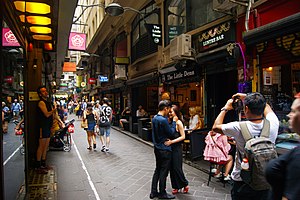
Melbourne / Kultur
Den indre by har et udstrakt netværk af livlige stræder og arkader. (På billedet: Centre Place).
Melbourne er Australiens næststørste by og hovedstad i delstaten Victoria.